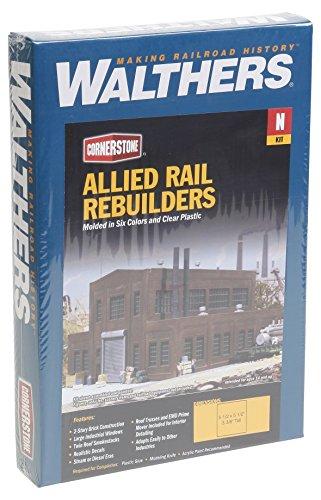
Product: Walthers, Inc. Allied Rail Rebuilders Kit, 5-1/2 X 5-5/8 x 3-1/2" 13.7 X 14 X 8.7cm
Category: Toys & Games | Hobbies | Trains & Accessories | Accessories | Buildings & Structures
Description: Parts molded in appropriate base colors.
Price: $29.98